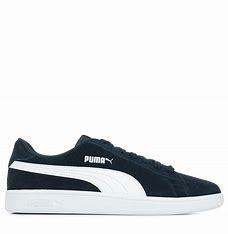
Brand: Puma
Model: Smash V2